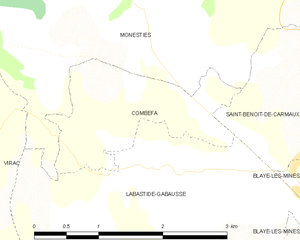
Carte des communes françaises Combefa